1922 Newport by-election

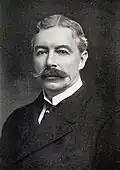
Lewis Haslam

Locally Conservatives in Wales despised the coalition and regarded the electoral pact as valid for one election only. They were further enraged when Haslam did not give support for Conservative measures despite their support. The key breach came over the 1921 Licensing Bill which raised the question of whether Monmouthshire was part of Wales or England. This had become a particularly significant local issue, with the Liberals tending to the former position and the Conservatives to the latter. The Bill included Monmouthshire with Wales and so threatened early closing, whilst Haslam's support for the temperance movement provoked further hostility. Consequently the local Conservatives moved to adopt an official candidate of their own for the next general election, choosing Reginald Clarry on 26 July 1922. He received backing from the anti-Coalition wing of the Conservative Party, including endorsements in the "Morning Post". His candidature was not well received by the Conservative leadership at Westminster, with Austen Chamberlain, leader of the Conservative MPs, requesting that Conservative Central Office should not aid Clarry's campaign, but crucially Clarry was still the official party nominee for the seat and it would be dangerous for any leader of the party to provoke a row by repudiating the official nominee.